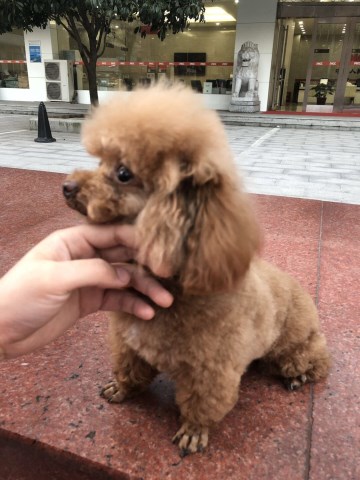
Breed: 7449-n000128-teddy